Valentino Lazaro

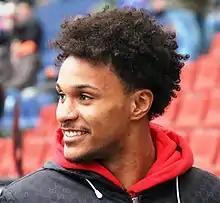
Lazaro in 2018

Valentino Lando Lazaro (born 24 March 1996) is an Austrian professional footballer who plays as a wide midfielder, full-back, or winger for club Torino.